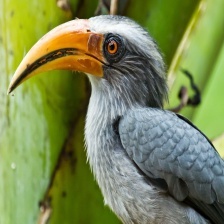
Species: MALABAR HORNBILL
Scientific name: OCYCEROS GRISEUS
ImageNet parent category: hornbill